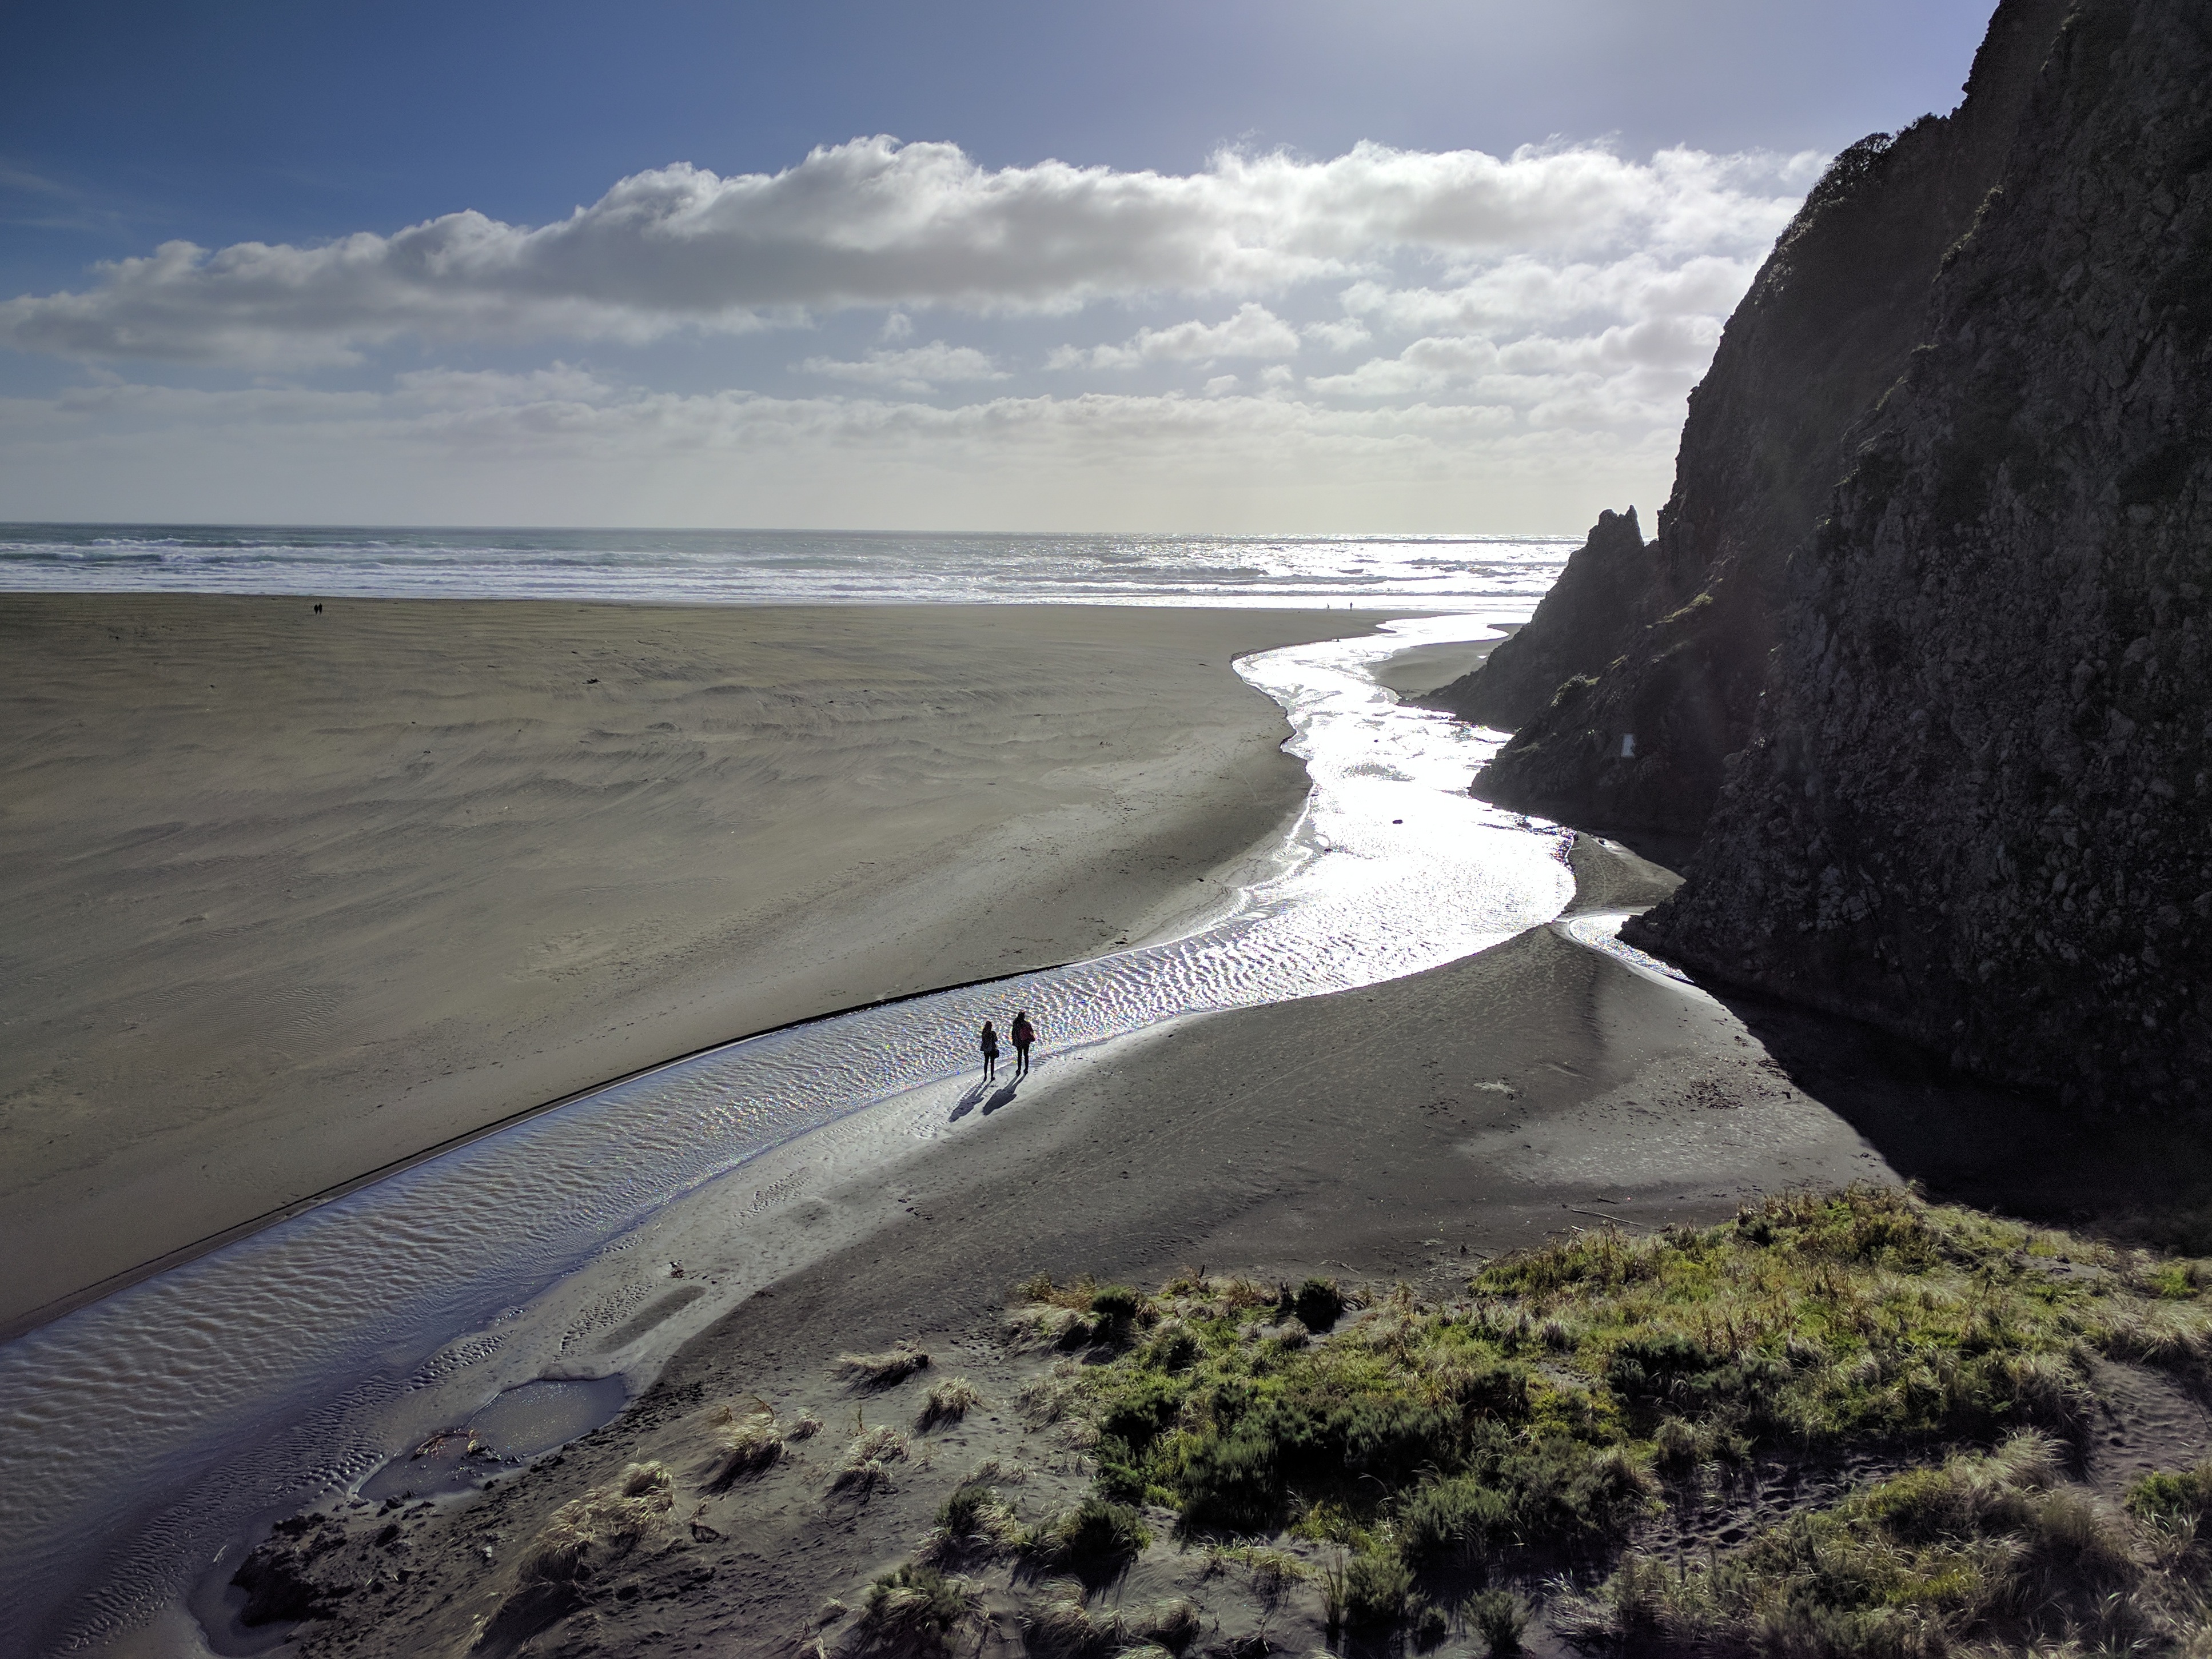
beach, sea, coast, sand, rock, ocean, horizon, shore, wave, cliff, bay, terrain, material, body of water, cape, wind wave